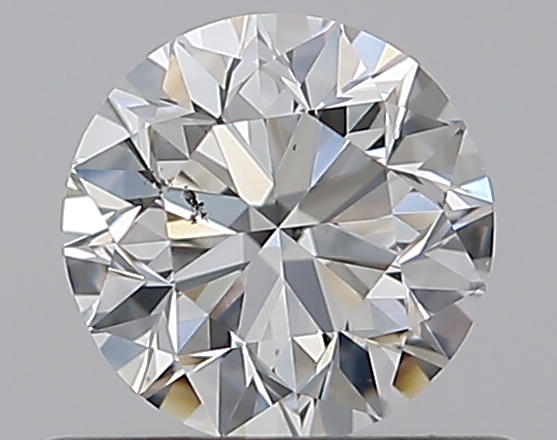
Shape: round
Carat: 0.5
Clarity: SI1
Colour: G
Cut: VG
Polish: EX
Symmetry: VG
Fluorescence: N
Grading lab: GIA
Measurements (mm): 4.93 x 4.98 x 3.19